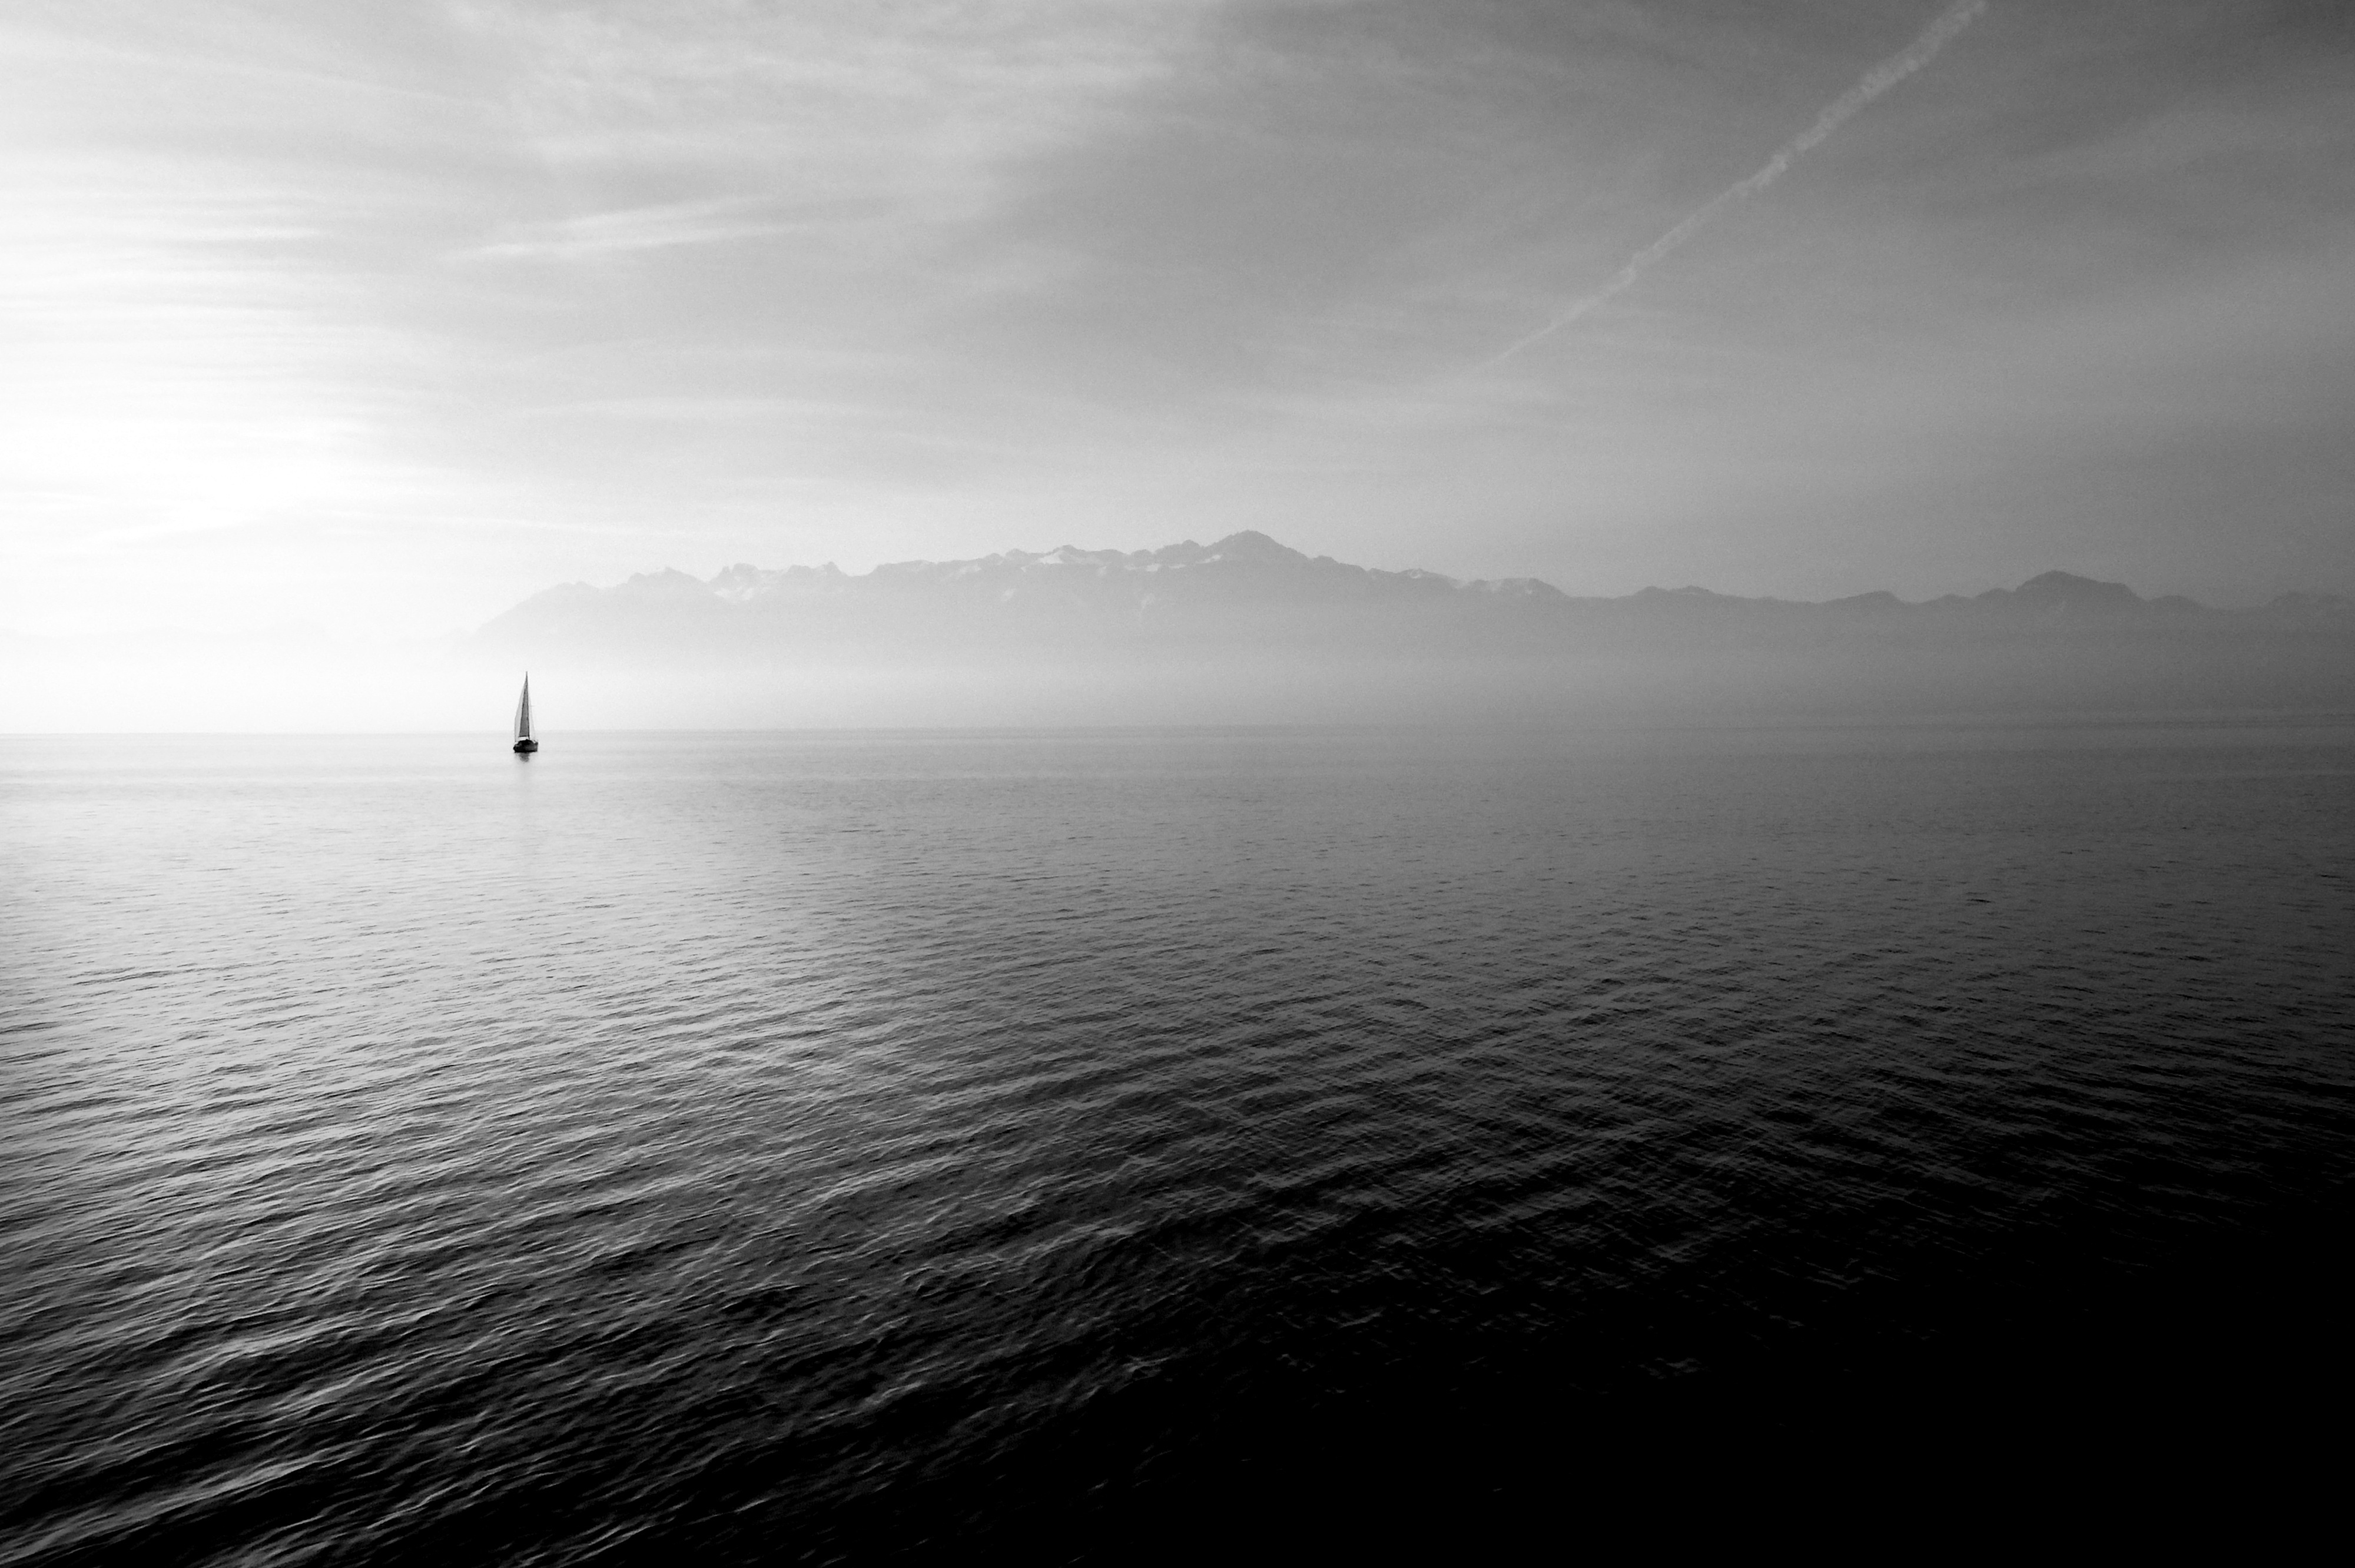
sea, coast, water, nature, ocean, horizon, light, cloud, black and white, sky, sun, fog, sunrise, mist, boat, photography, sunlight, morning, wave, lake, adventure, dawn, atmosphere, alone, summer, solitude, travel, dusk, reflection, vessel, weather, calm, darkness, monochrome, sailboat, clouds, nautical, mountains, loneliness, sail, misty, quiet, sailing boat, open water, monochrome photography, atmospheric phenomenon